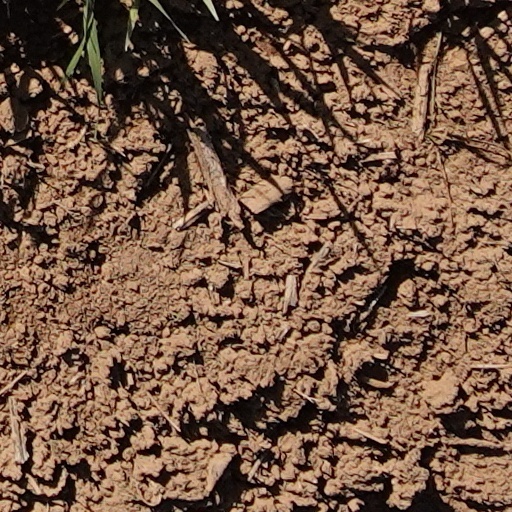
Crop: wheat